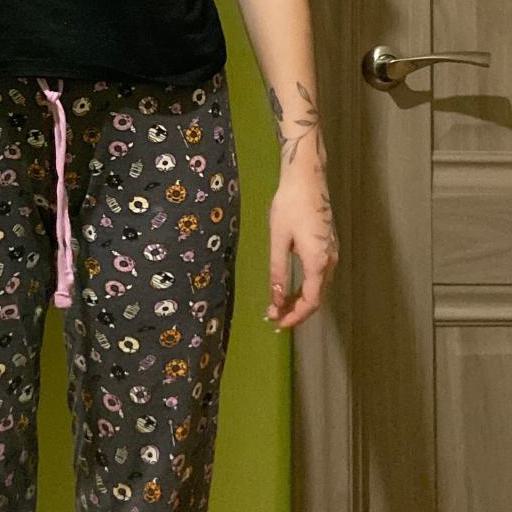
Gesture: no_gesture